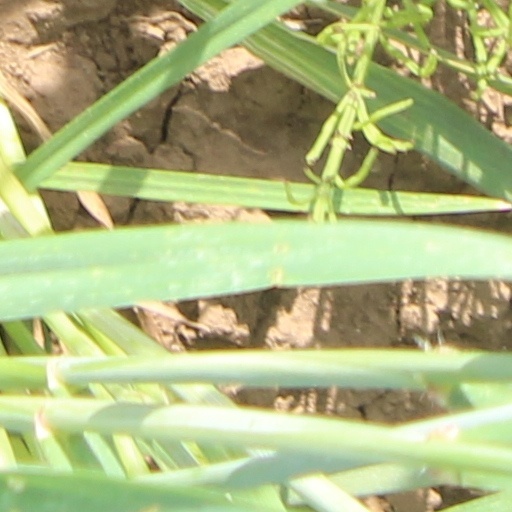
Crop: wheat